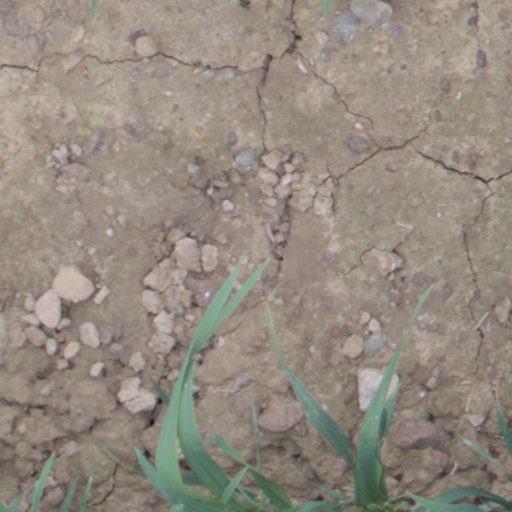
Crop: wheat